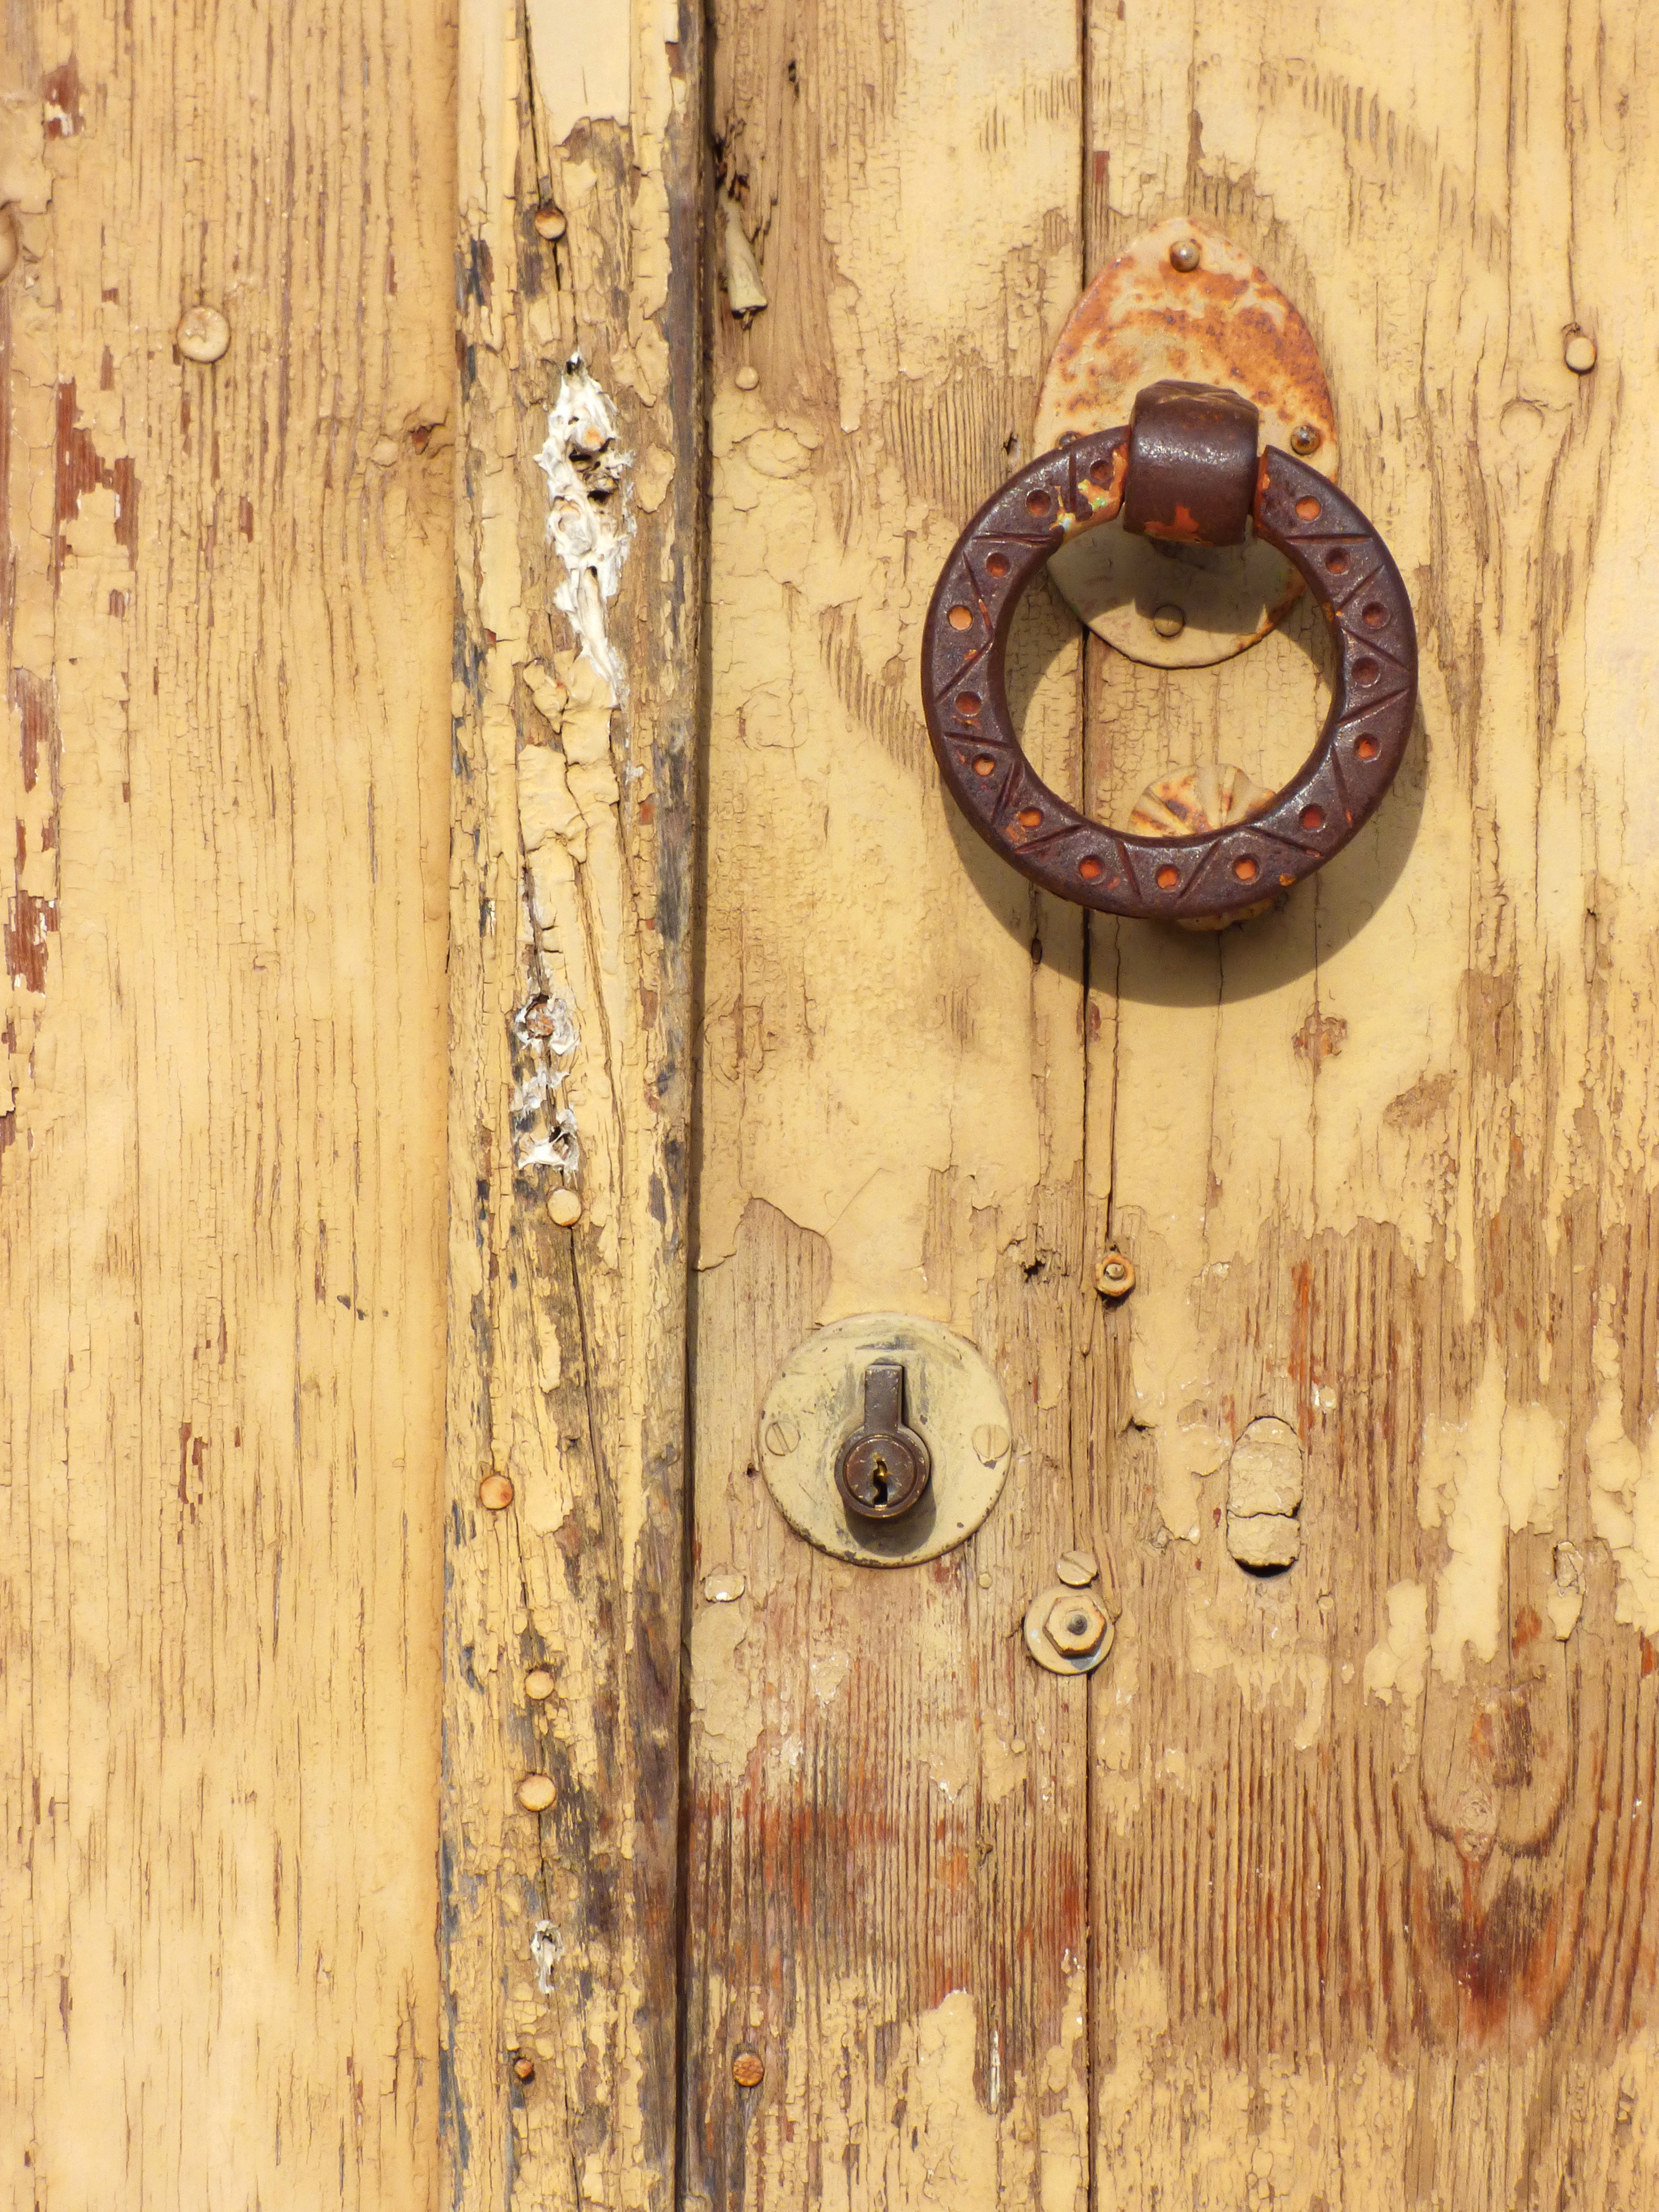
wood, floor, old, pattern, door, circle, hardwood, old door, flooring, tousled, aldaba, man made object